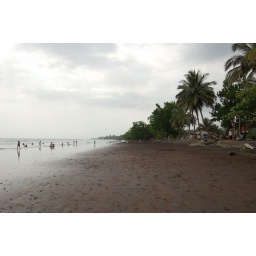
Black sand beach by Limbe